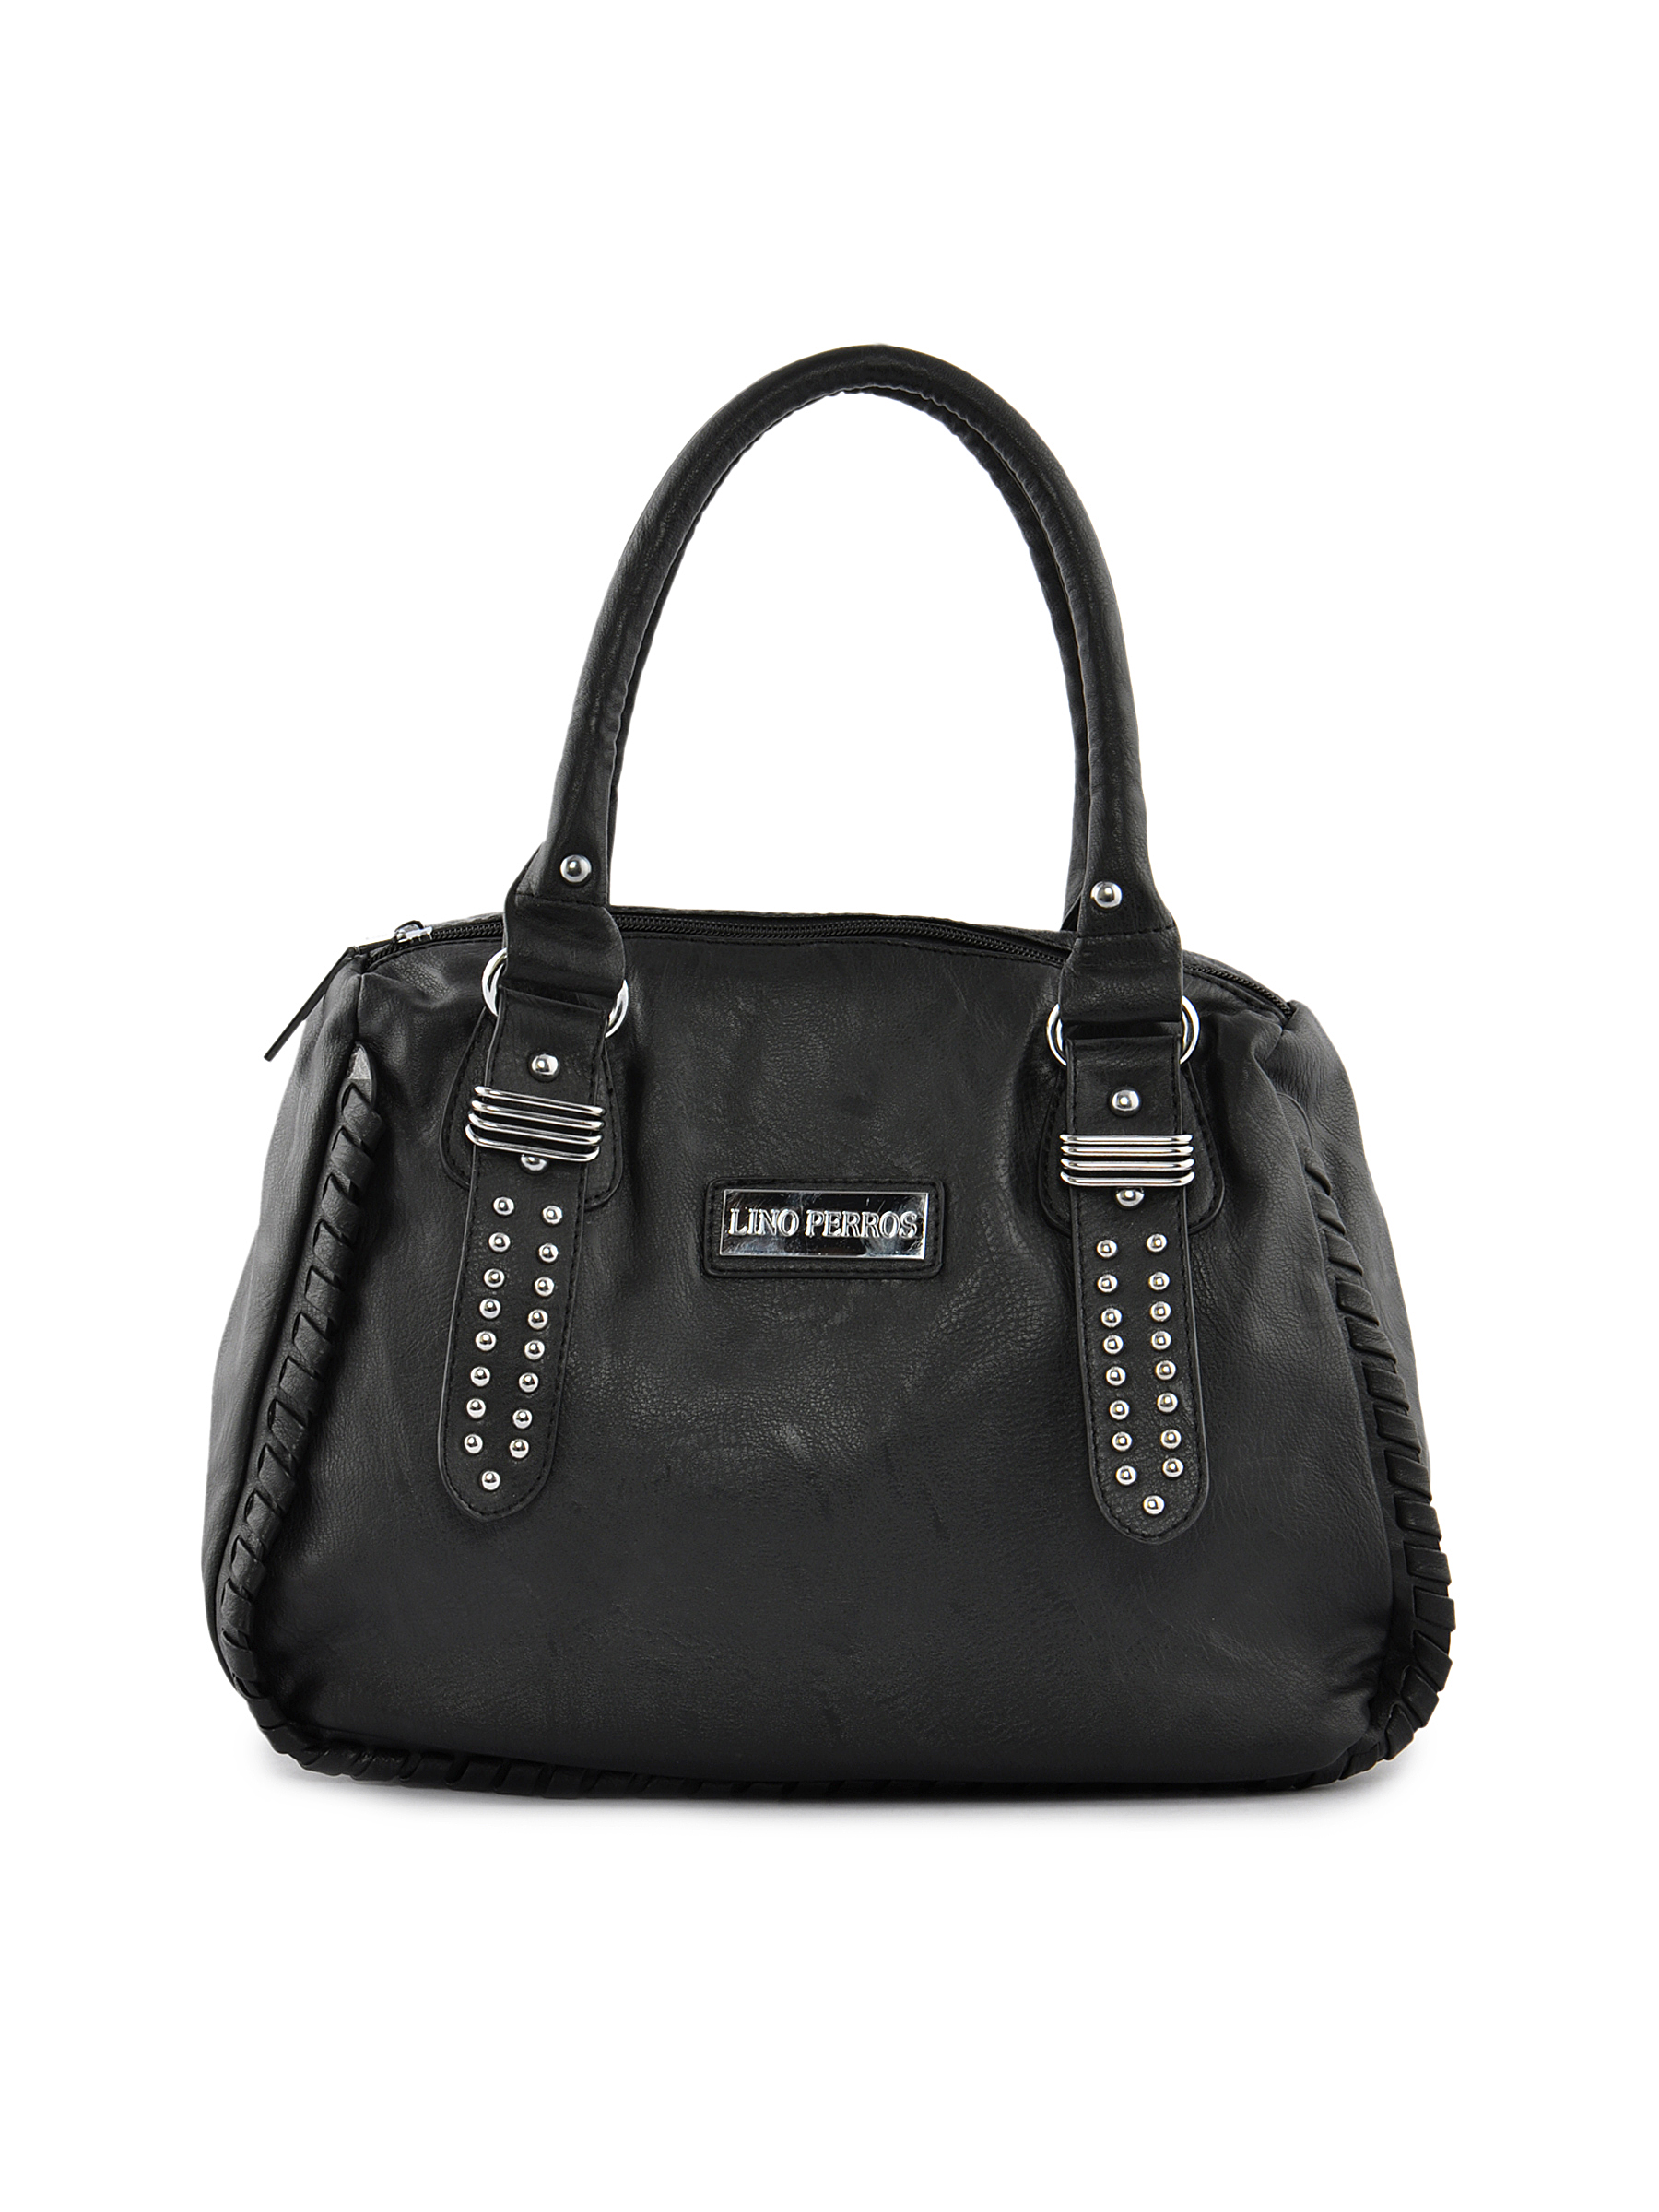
Lino Perros Women Classic Black  Handbag
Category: Accessories / Bags / Handbags
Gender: Women
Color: Black
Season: Winter 2015
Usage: Casual